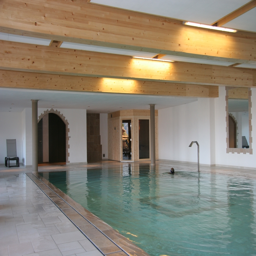
indoor pool and sauna in the apartment building is accessed by internal lift